Worlds of the Imperium

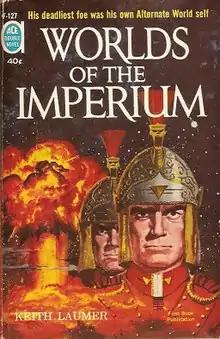
First edition

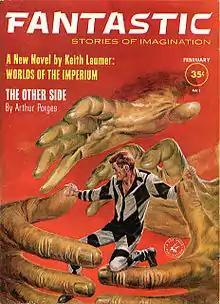
"Worlds of the Imperium" was serialized in "Fantastic" in 1961.

Worlds of the Imperium is a science fiction novel by American writer Keith Laumer.